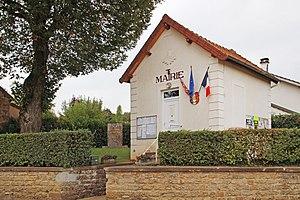
Mairie de Pont-et-Massène
Pont-et-Massène est une commune française située dans le département de la Côte-d'Or en région Bourgogne-Franche-Comté. Elle fait partie de la communauté de communes du Sinémurien.